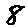
Label: 8